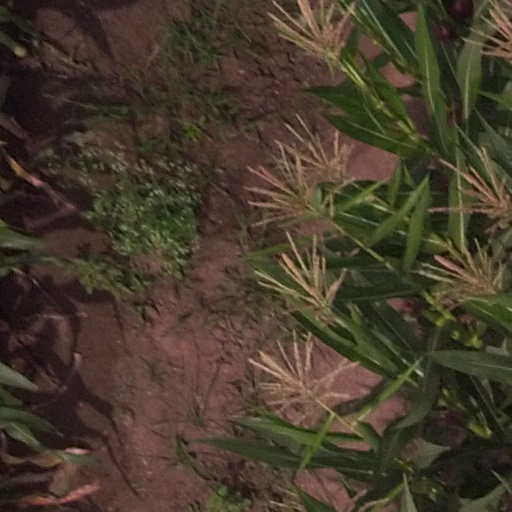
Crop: maize; corn